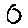
Label: 0